Phasmatodea

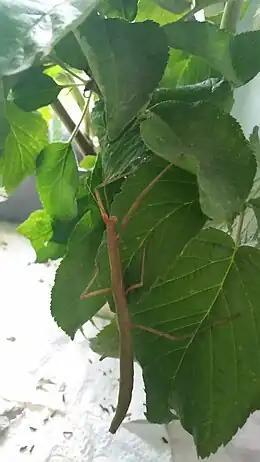
"Carausius morosus" is often kept as a pet by schools and individuals.

Many species' eggs bear a fatty, knoblike capitulum that caps the operculum. This structure attracts ants because of its resemblance to the elaiosome of some plant seeds that are sought-after food sources for ant larvae, and usually contribute to ensuring seed dispersal by ants, a form of ant-plant mutualism called myrmecochory. The ants take the egg into their nest underground and can remove the capitulum to feed to their larvae without harming the phasmid embryo. There, the egg hatches and the young nymph, which initially resembles an ant (another instance of mimicry among Phasmatodea), eventually emerges from the nest and climbs the nearest tree to safety in the foliage. The eggs of stick insects have a coating of calcium oxalate which makes them survive unscathed in the digestive tract of birds. It has been suggested that birds may have a role in the dispersal of parthenogenetic stick insect species, especially to islands.